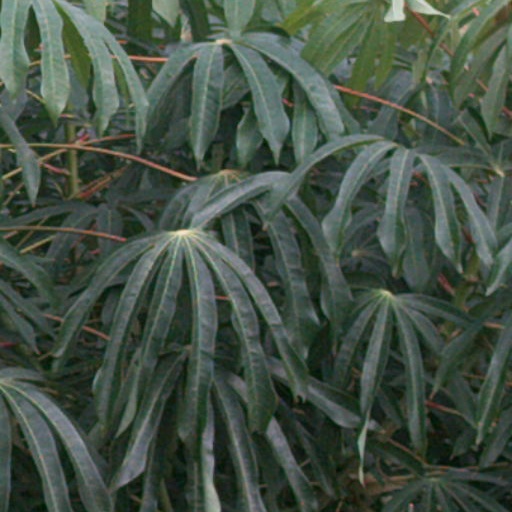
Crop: cassava